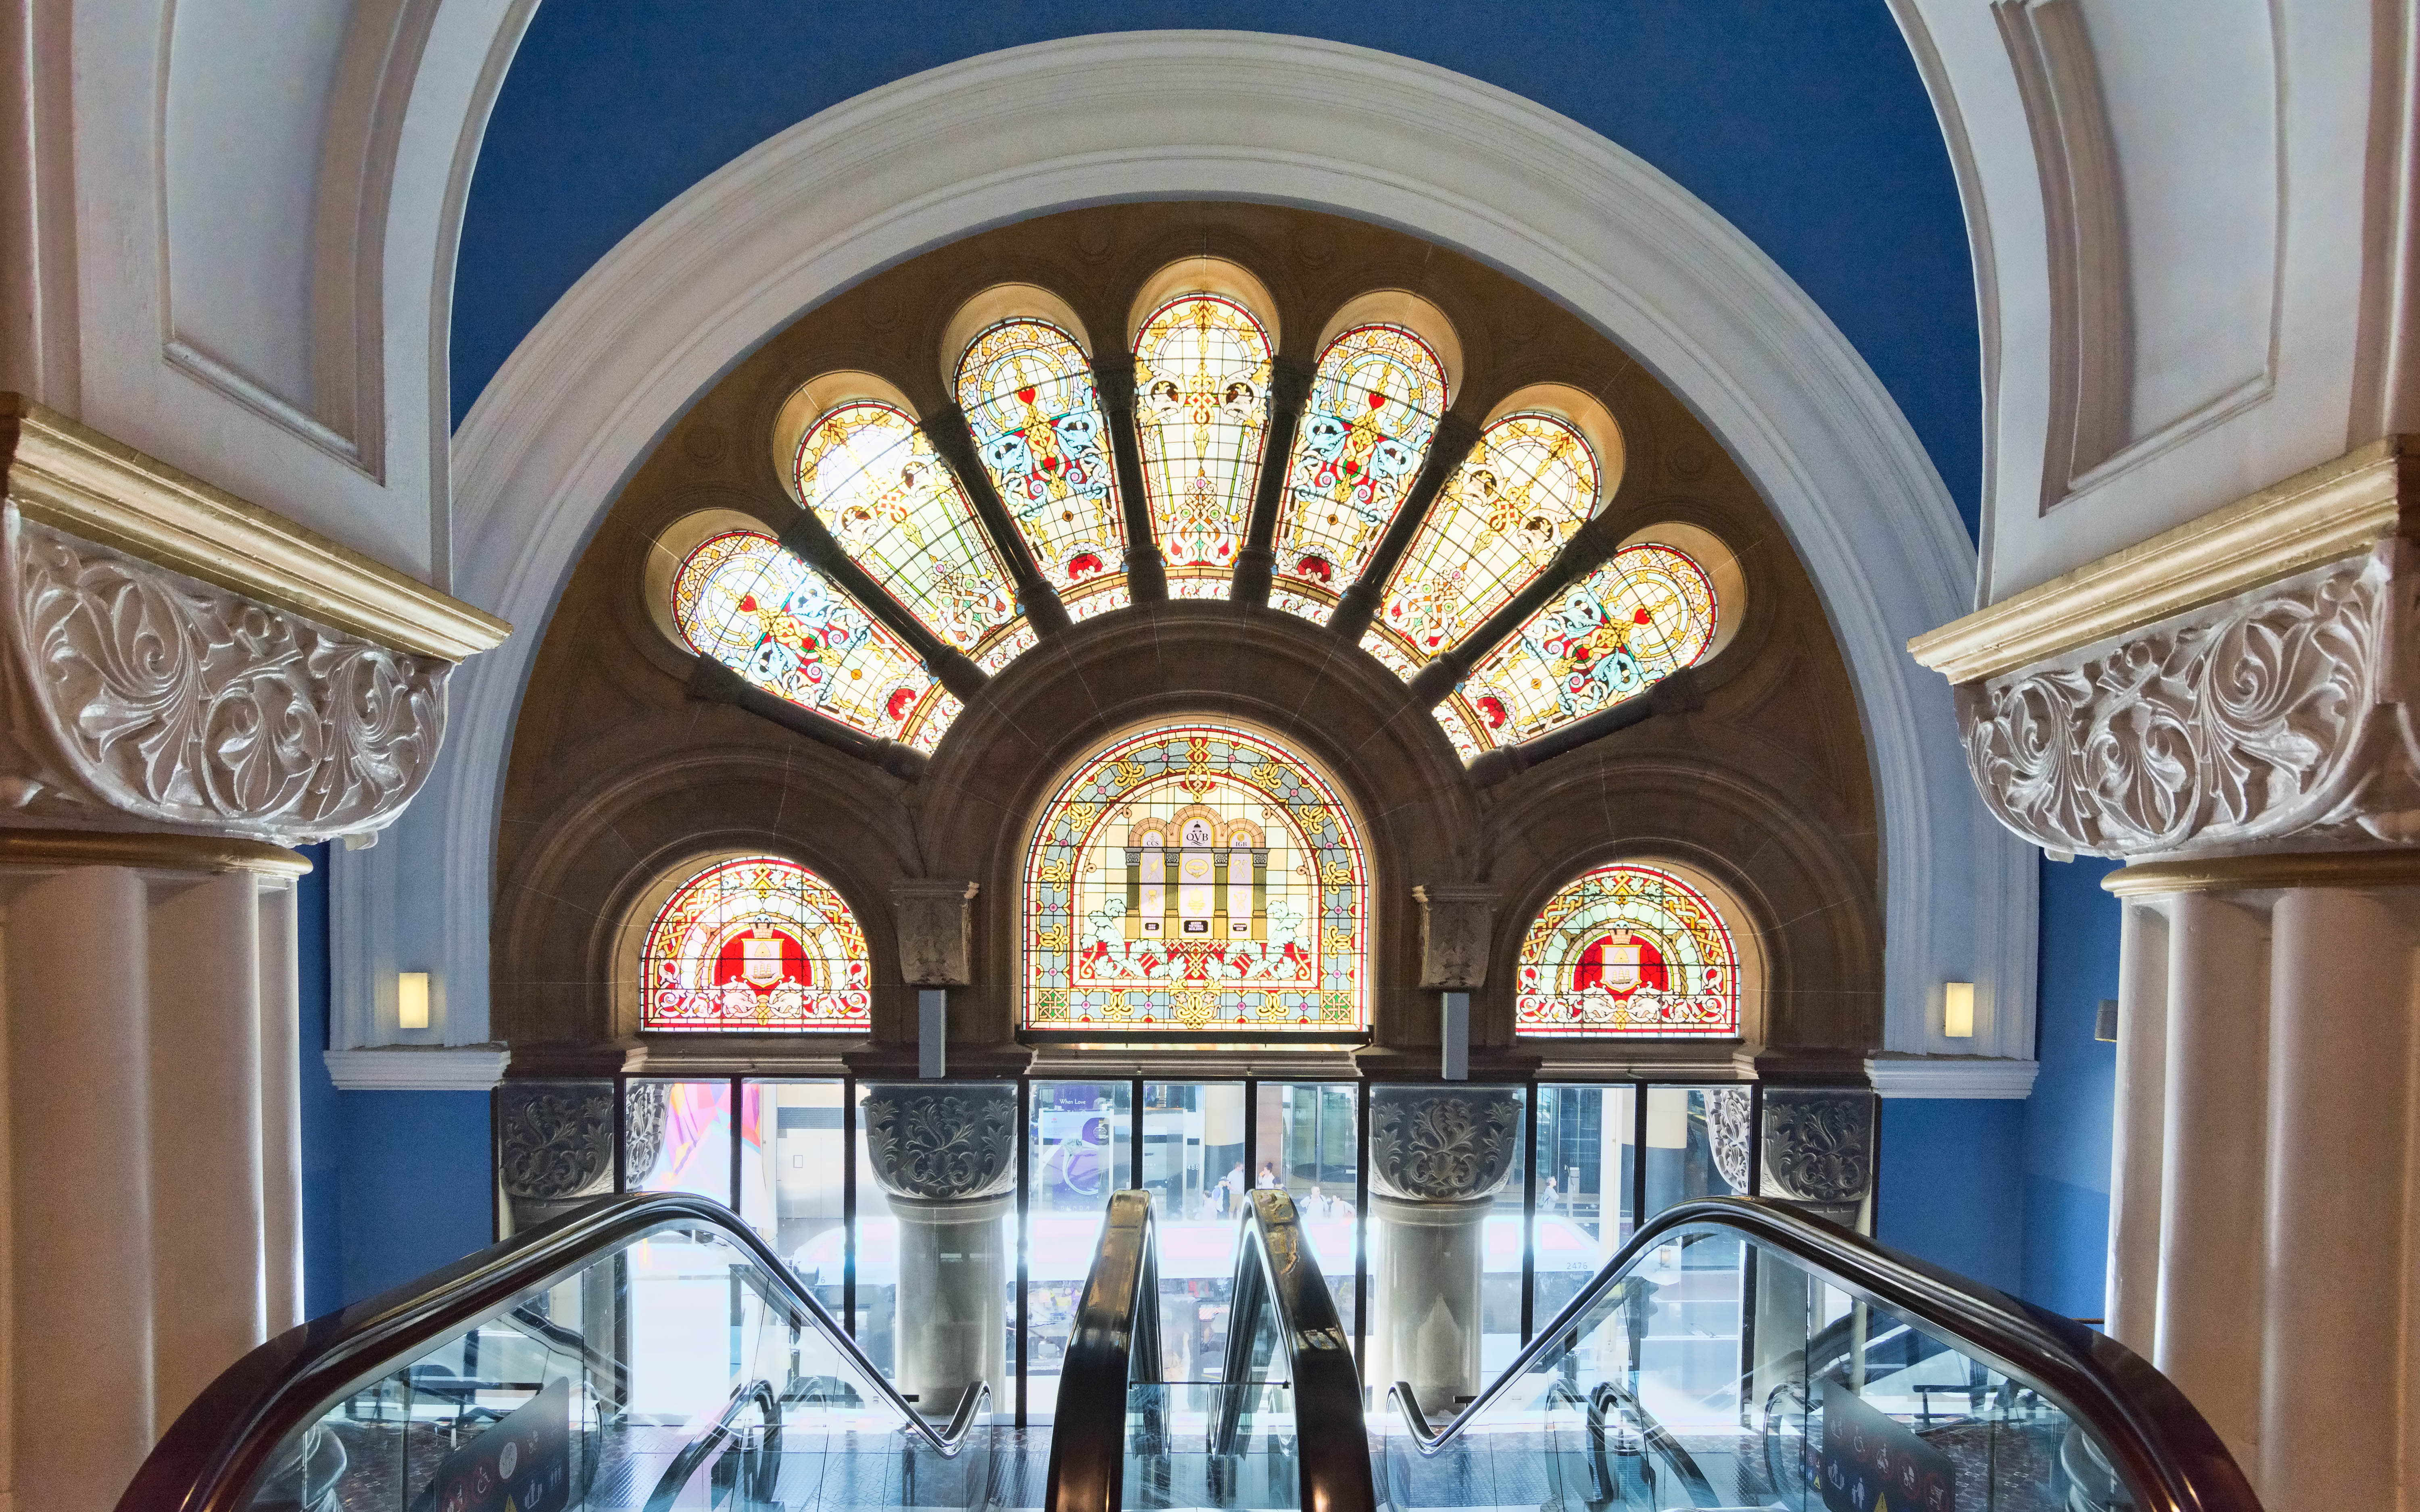
window, glass, building, arch, sydney, church, cathedral, chapel, material, stained glass, place of worship, australia, synagogue, estate, qvb, queenvictoriabuilding